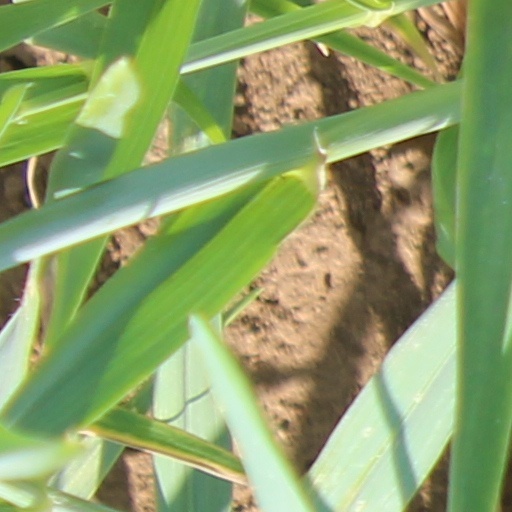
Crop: wheat